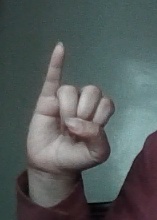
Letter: meem